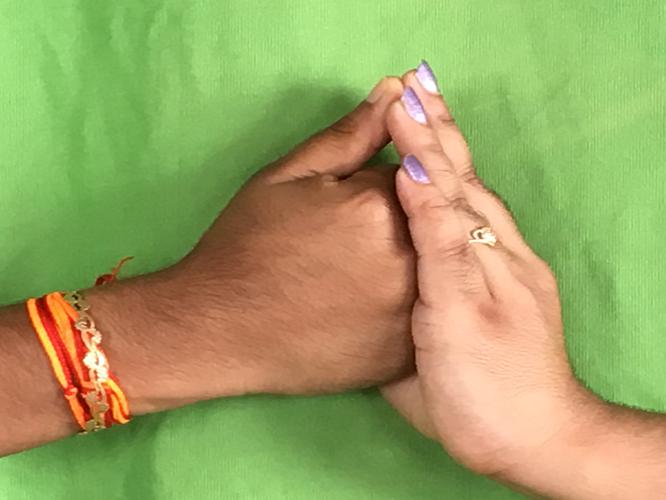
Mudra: Shanka
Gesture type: double_hand